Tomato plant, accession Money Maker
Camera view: bottom (45 deg); turntable rotation: 180 degrees
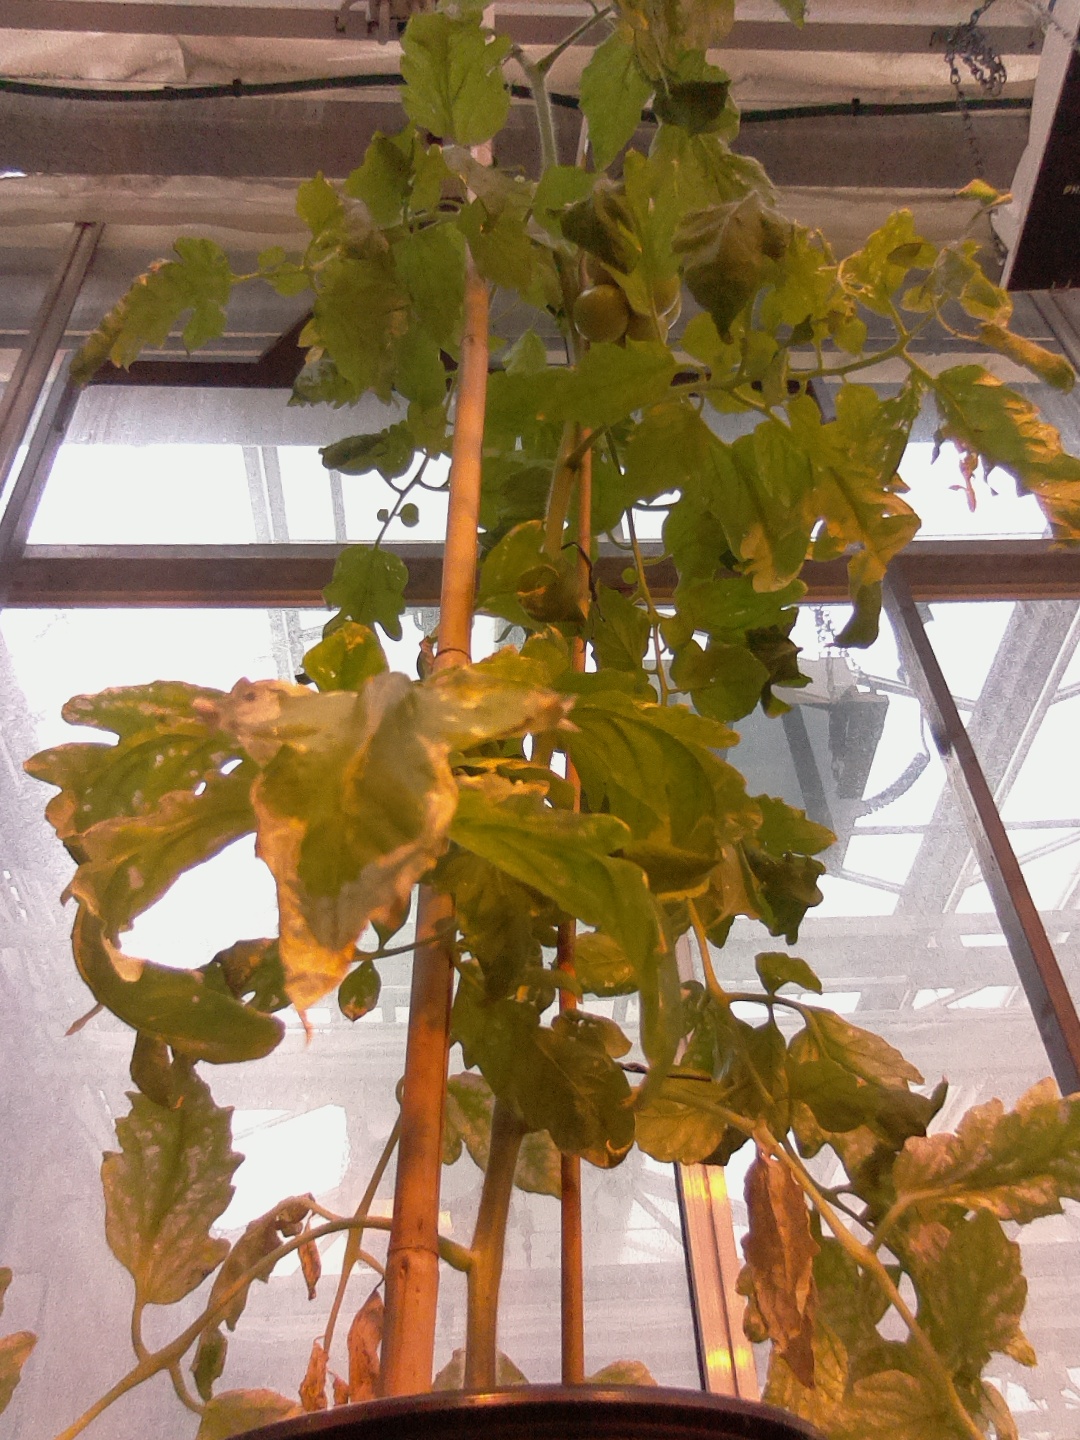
BBCH growth stage 75: 50%-60% of final fruit size